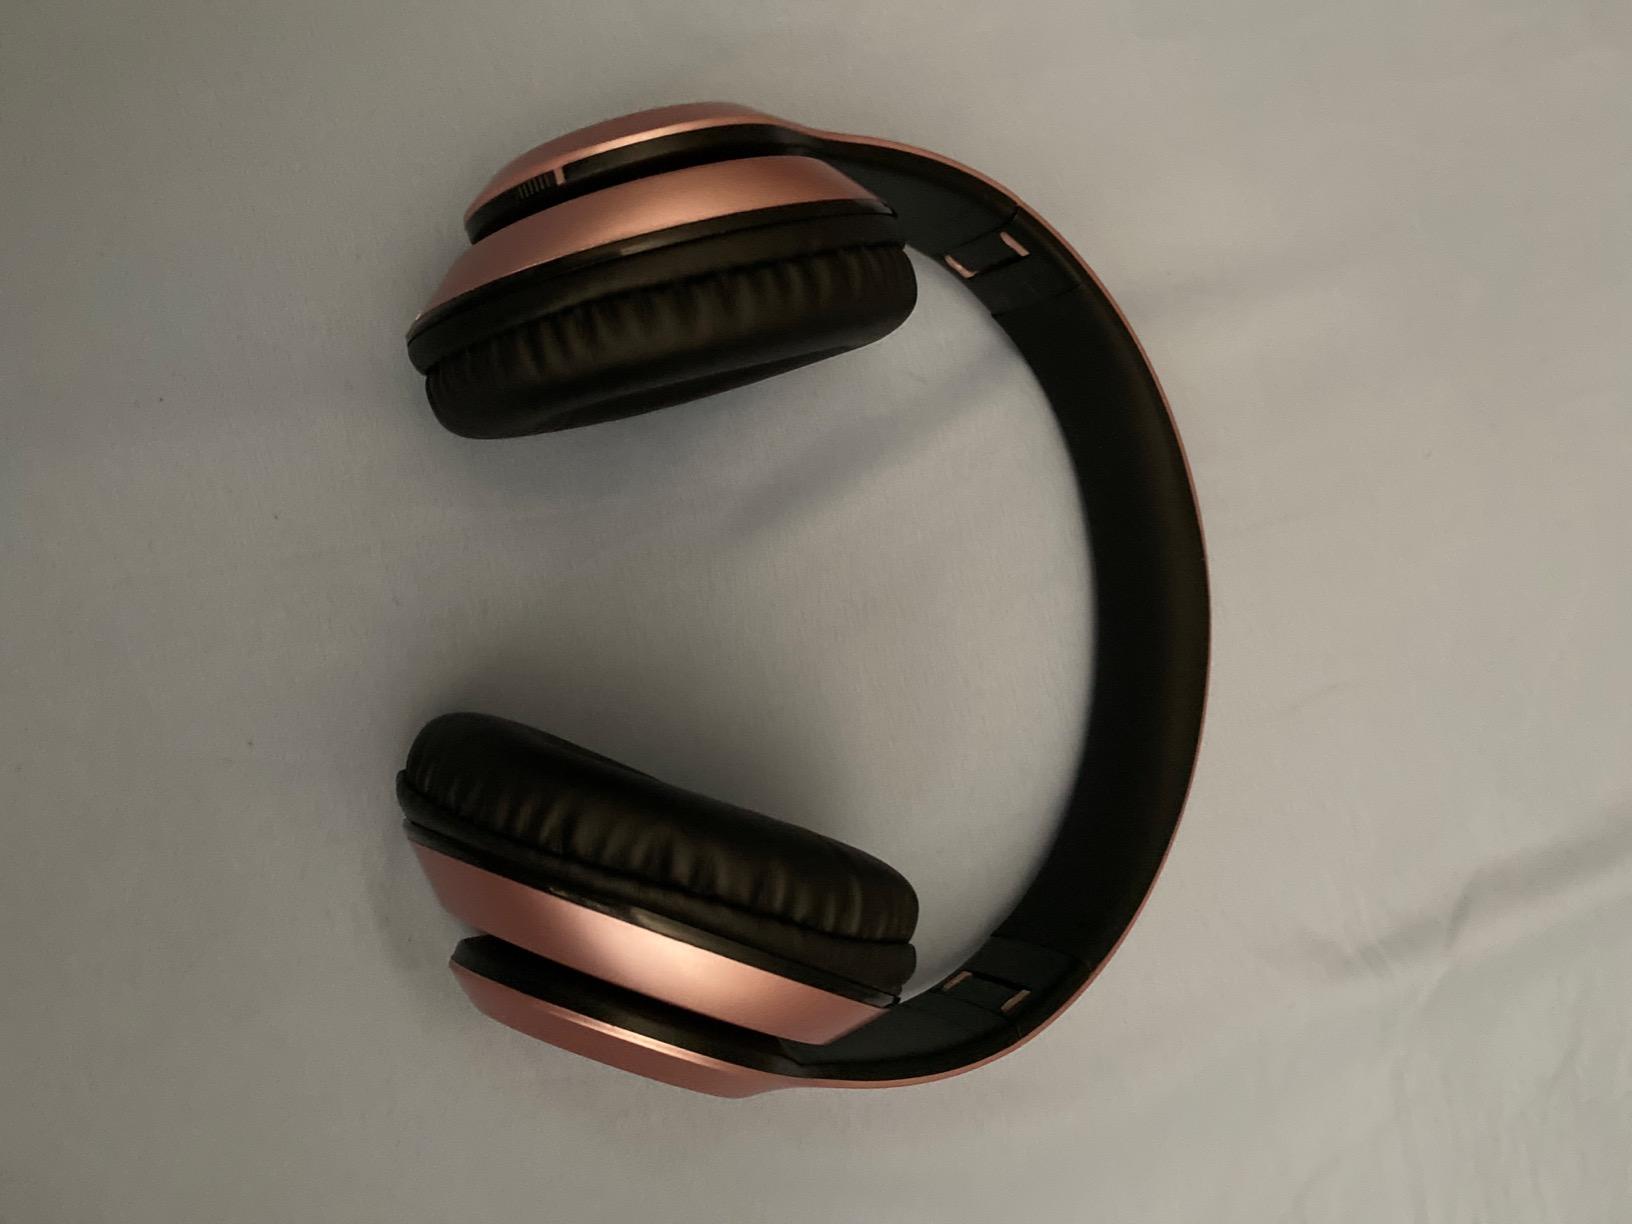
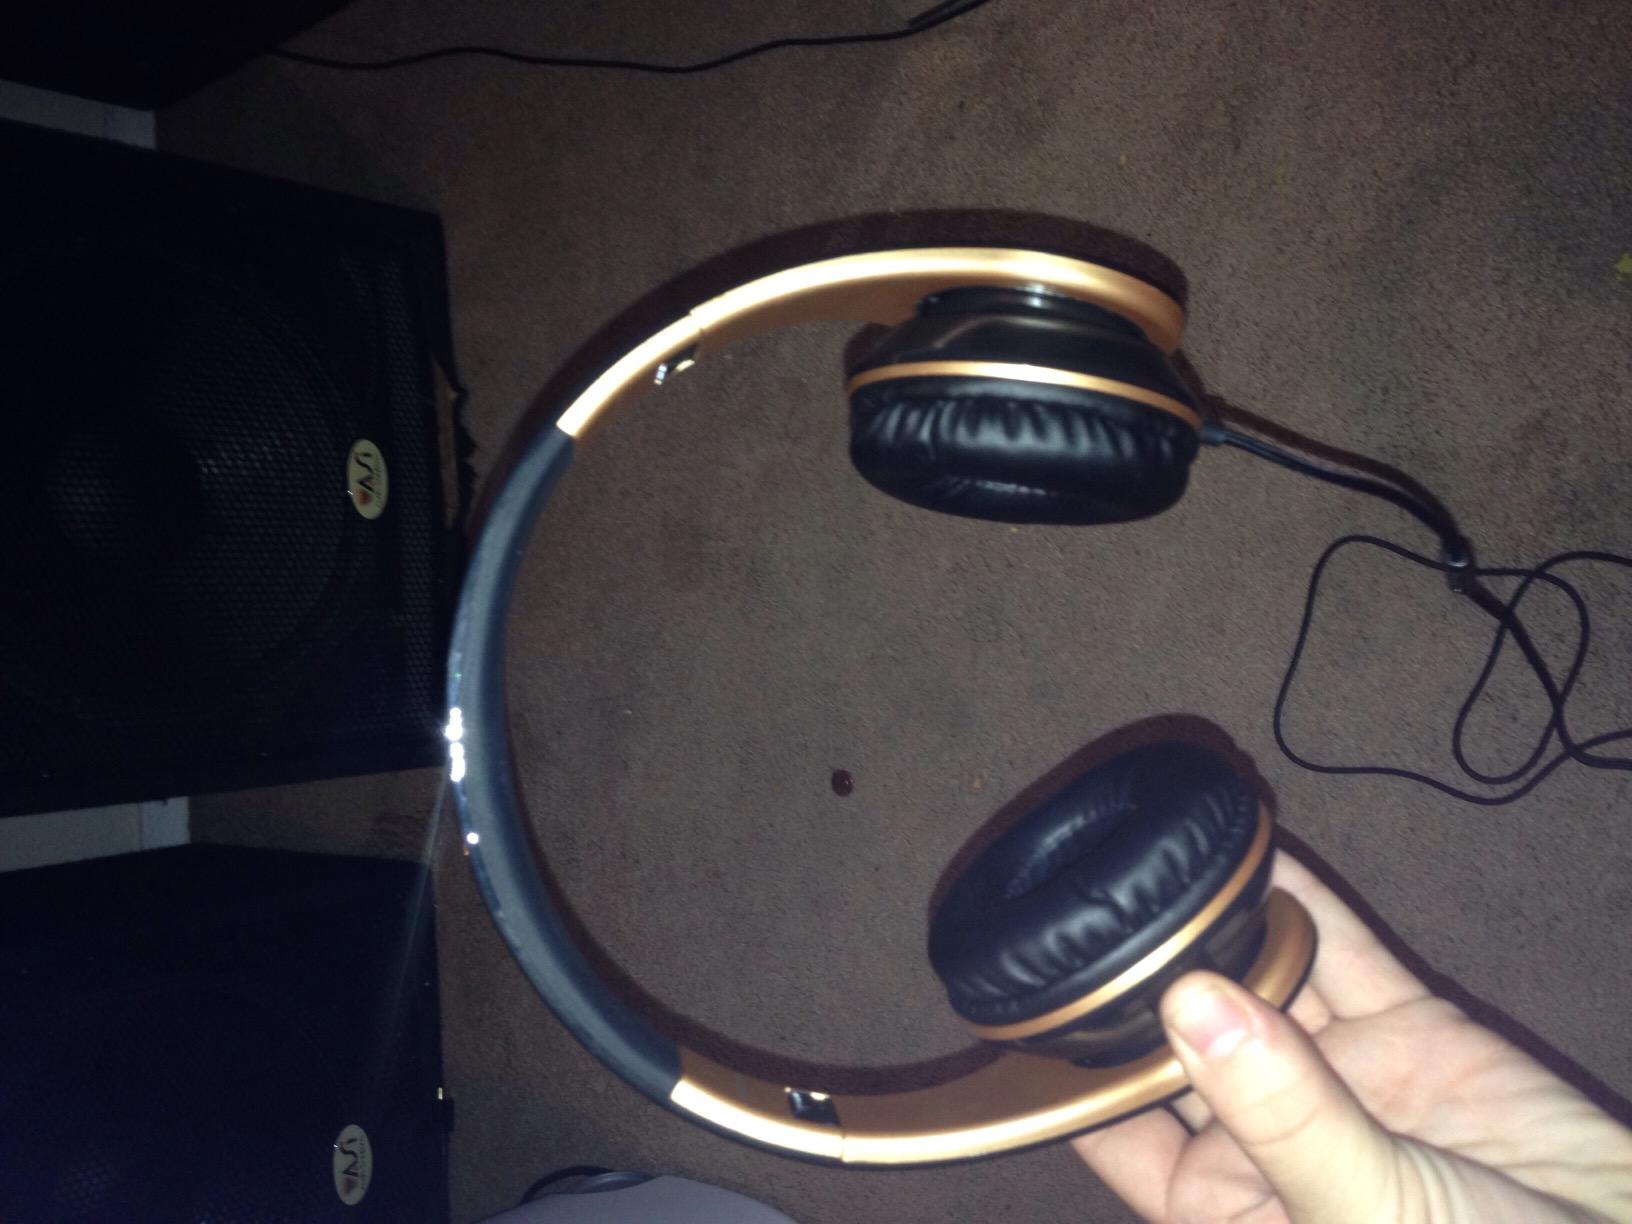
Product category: headphones
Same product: no